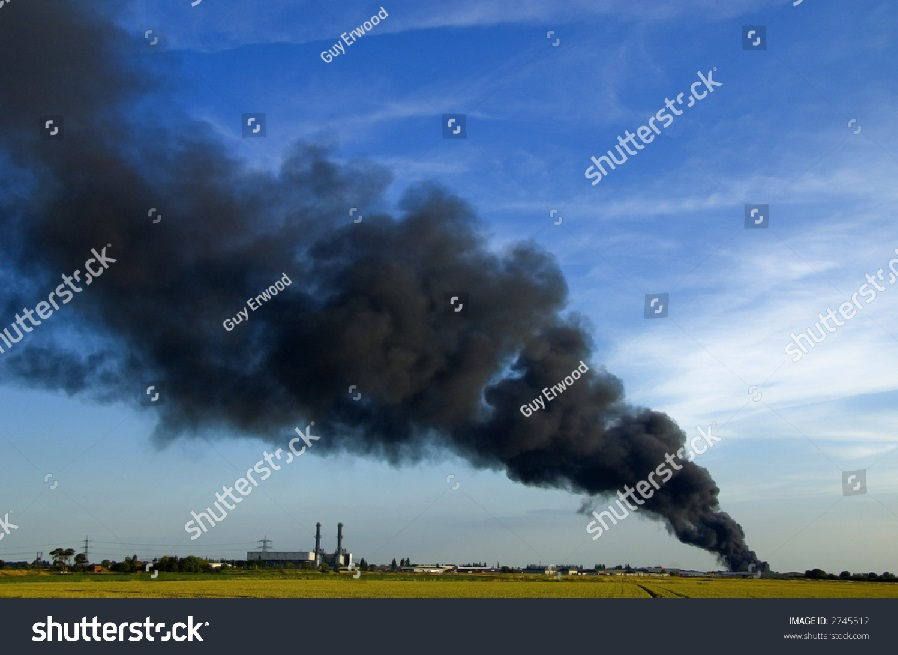
Fire: no
Smoke: yes